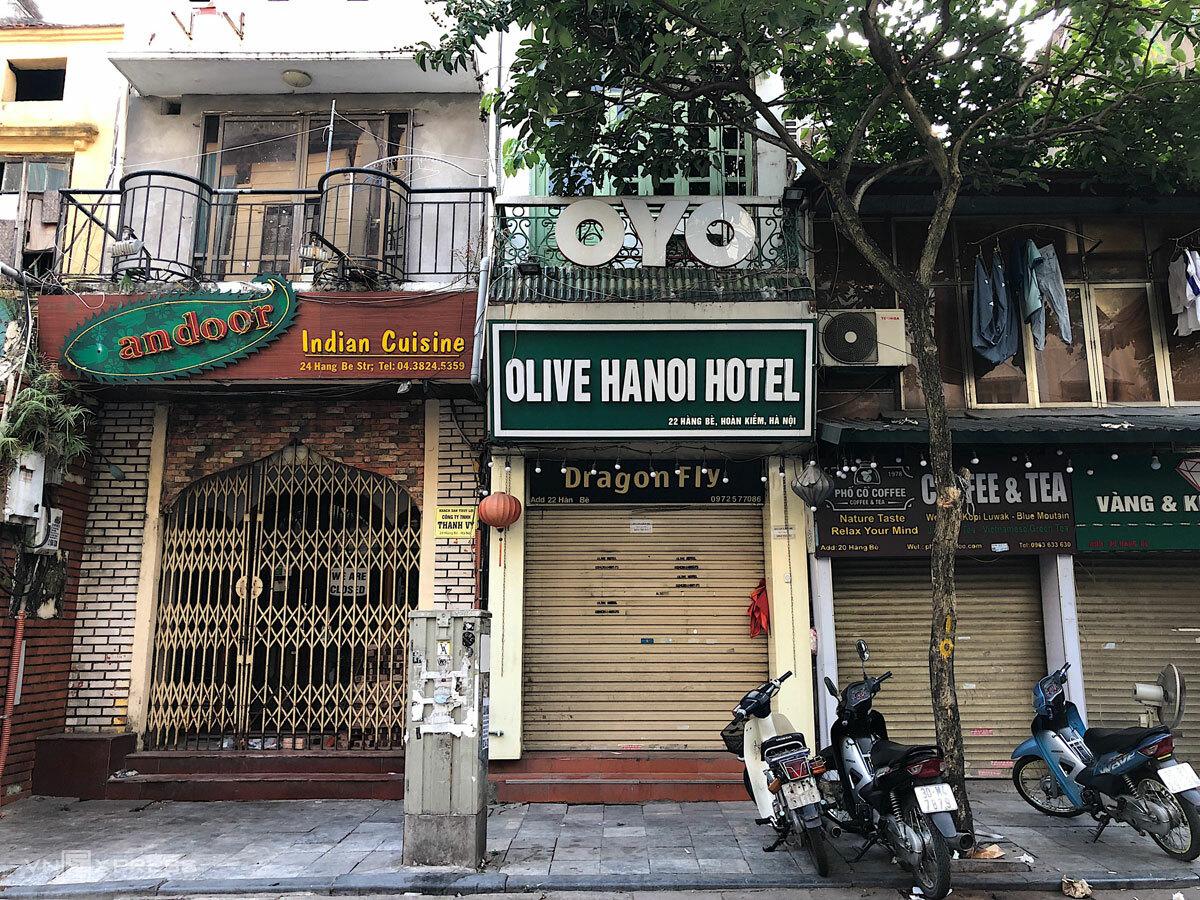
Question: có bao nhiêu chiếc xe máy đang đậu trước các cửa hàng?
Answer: ba